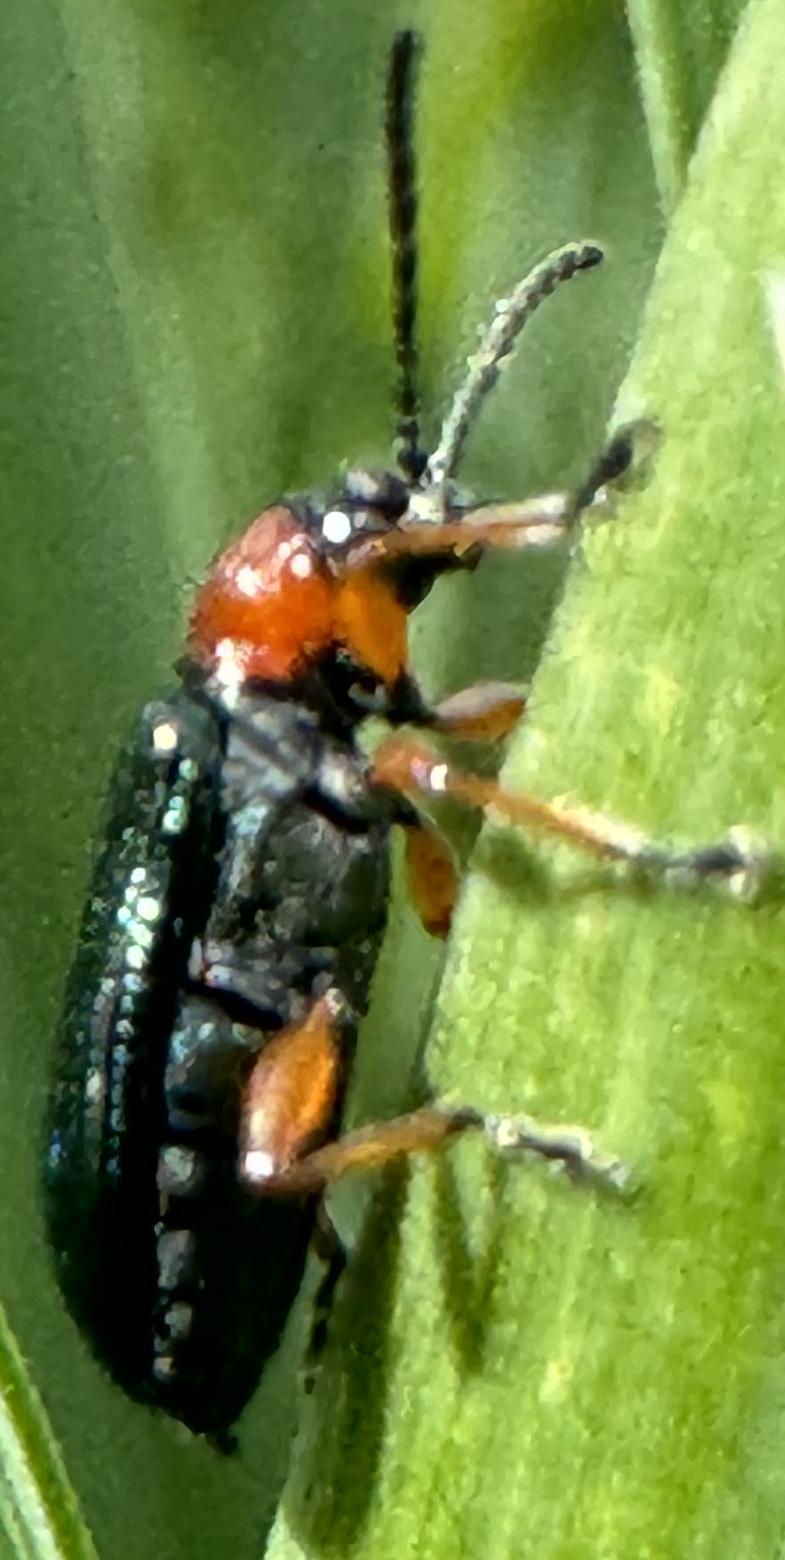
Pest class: cereal_leaf_beetle